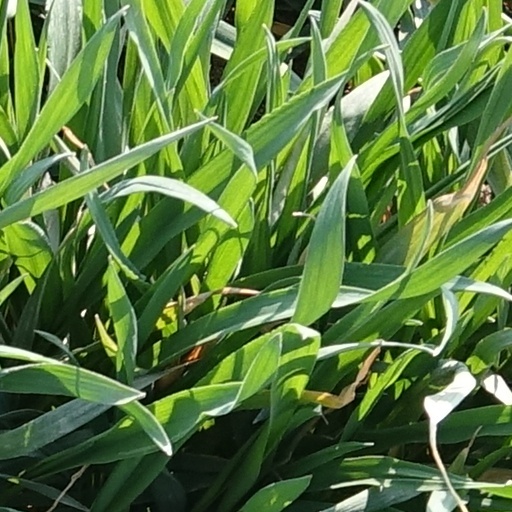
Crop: wheat